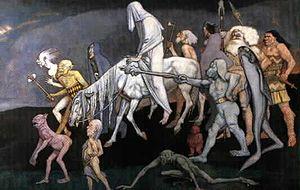
Les Fomoires sont des êtres inhumains de la mythologie celtique irlandaise.